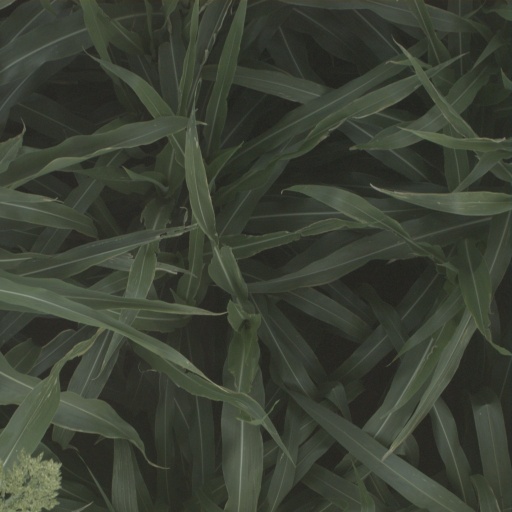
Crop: sorghum